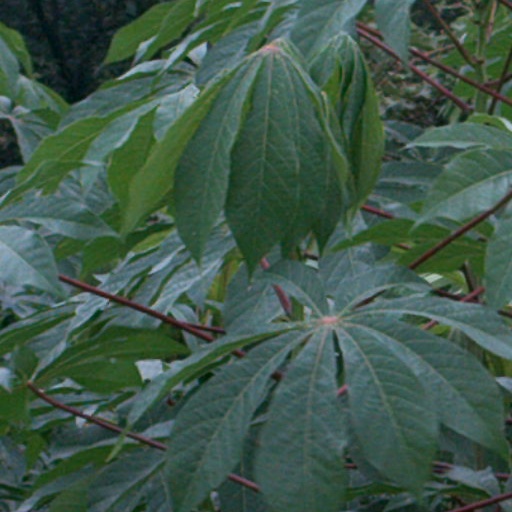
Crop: cassava